Five Mile Pass

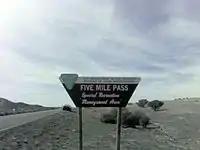
Five Mile Pass entry sign.

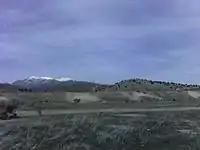
Motocross biking trails at Five Mile Pass, Utah.

Five Mile Pass is a high arid region ~ west of Eagle Mountain, Utah, that is managed by the Bureau of Land Management and is popular for motocross, off highway vehicle recreation, mountain biking, hiking, and camping.